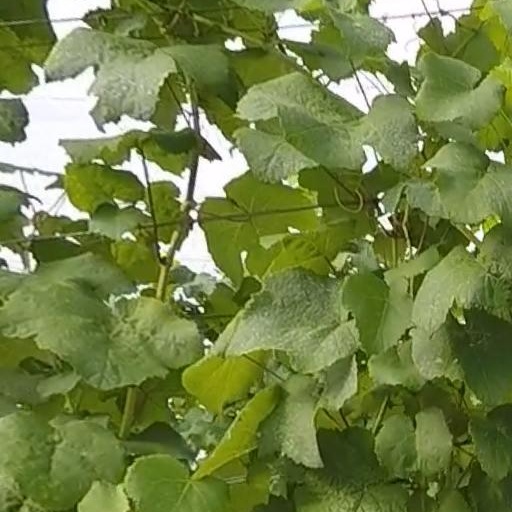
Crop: grape